Mills of Drum railway station

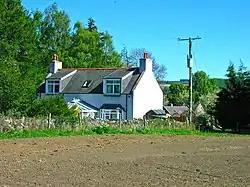
Mills of Drum

The station only had a short single platform on the single track line without any sidings or passing loop, etc.